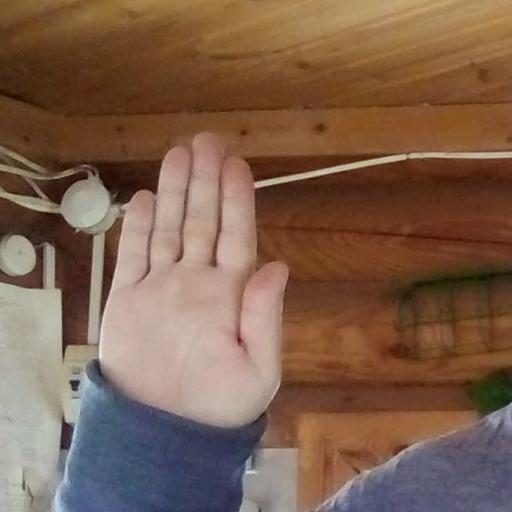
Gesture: stop